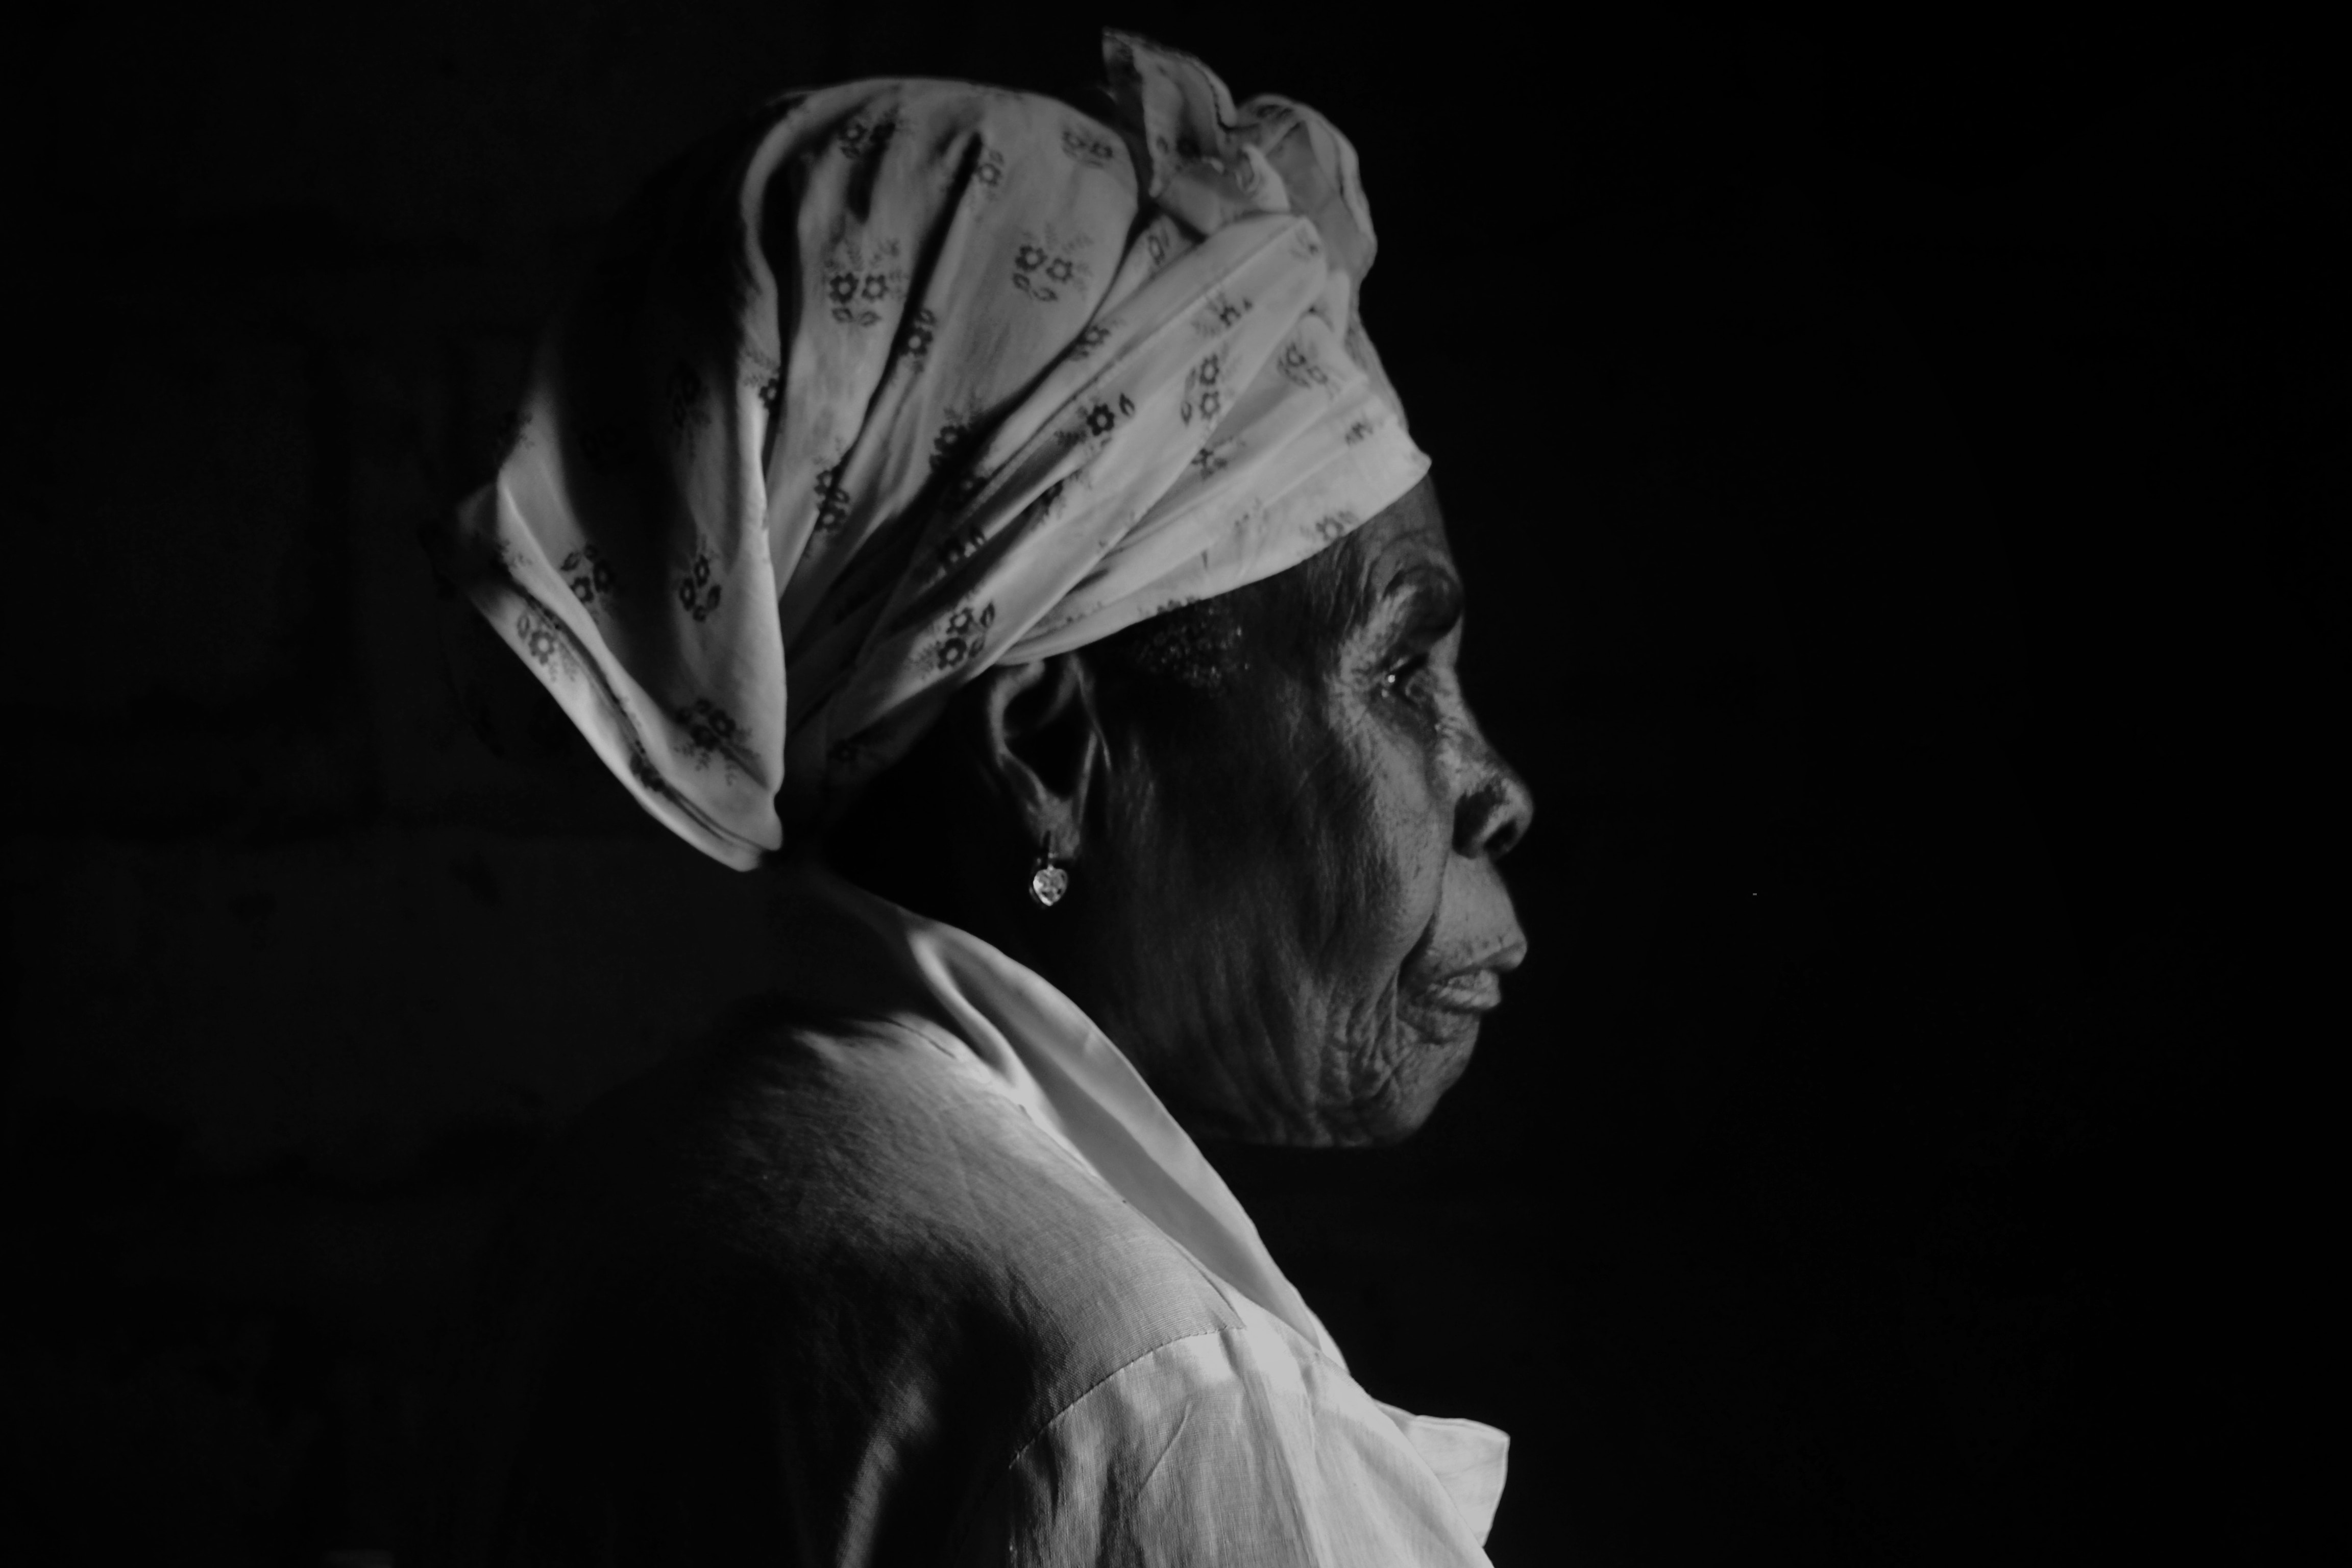
black and white, white, photography, portrait, darkness, black, monochrome, photograph, monochrome photography